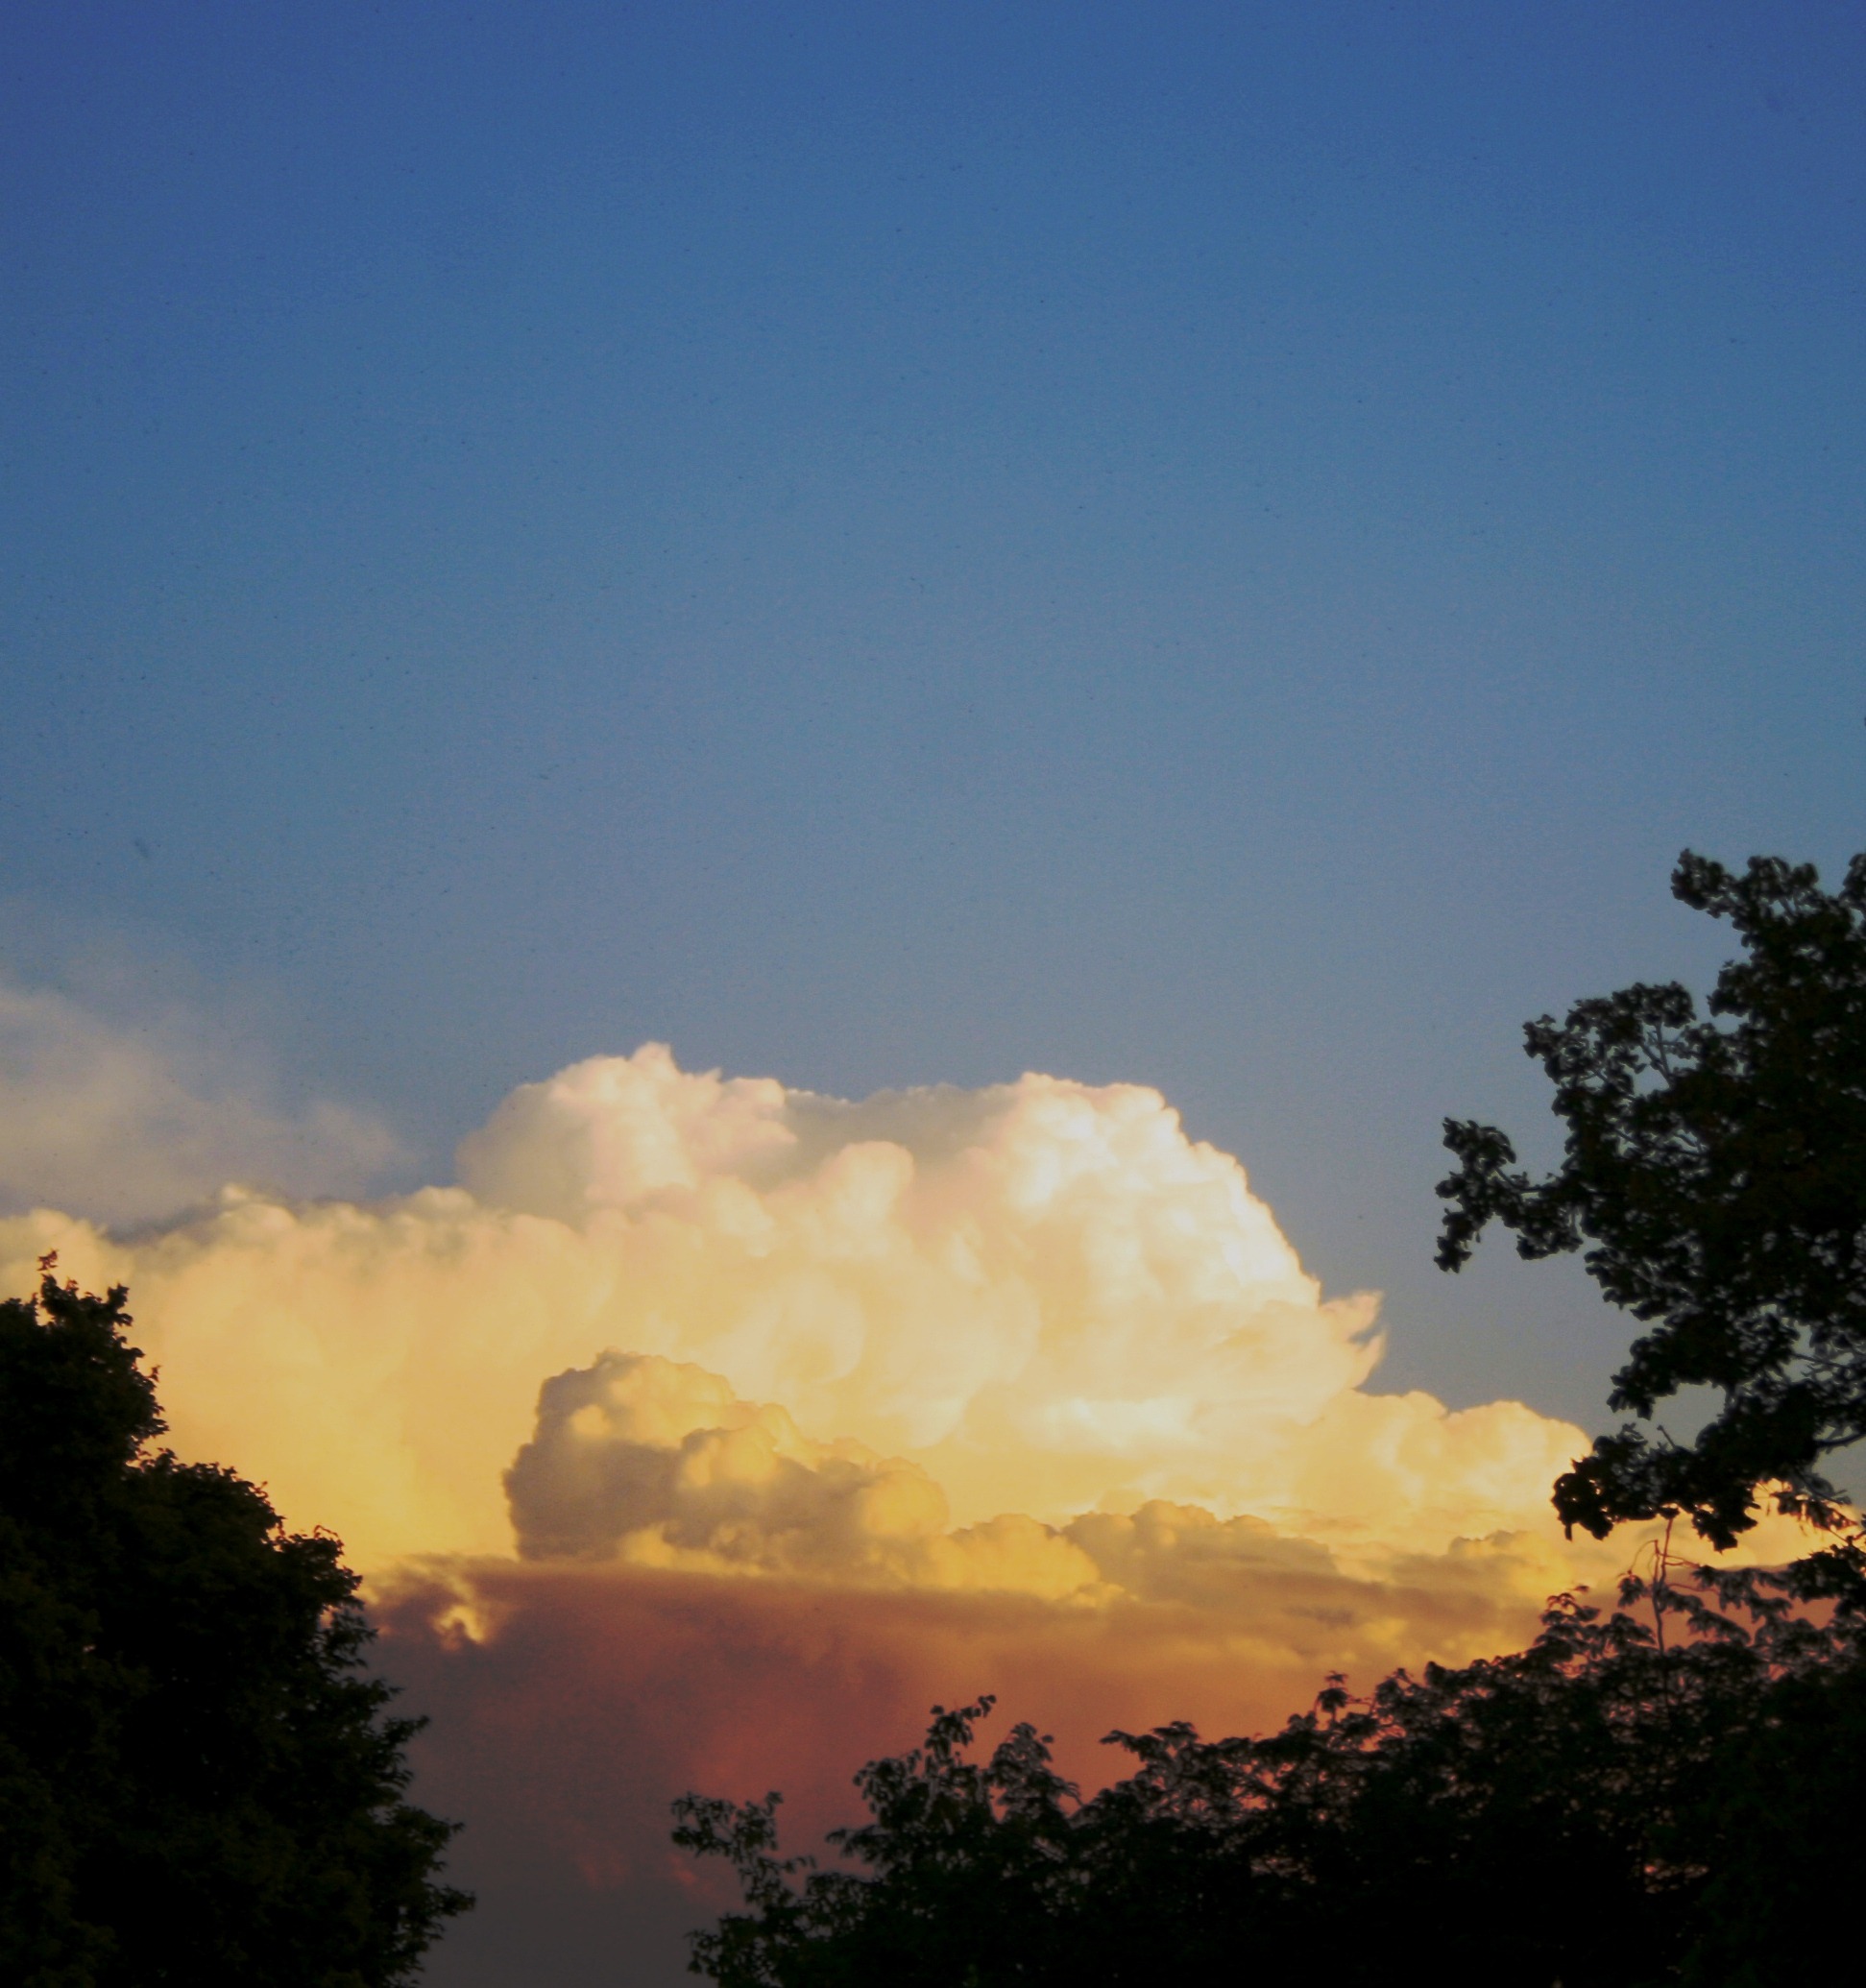
light, cloud, sky, sunrise, sunset, white, sunlight, morning, dawn, atmosphere, dusk, evening, cumulus, blue sky, trees, puffy, big, afterglow, meteorological phenomenon